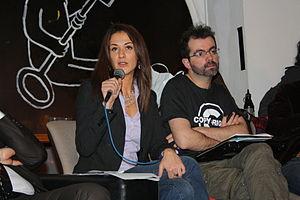
Sandrine Bélier, eurodéputée Europe Ecologie, membre de la commission Environnement et de l'Internet Core Group, lors de la rencontre Garantir les libertés publiques pour préserver les biens communs (Lutter contre les nouvelles enclosures) organisée par Libre Accès à Paris le dimanche 14 novembre 2010.
Sandrine Bélier, née le 2 septembre 1973 à Longjumeau, est une femme politique française, juriste de l'environnement et droits de l'homme. Elle est notamment députée européenne de 2009 à 2014, et depuis 2016 directrice de l'ONG Humanité et Biodiversité.